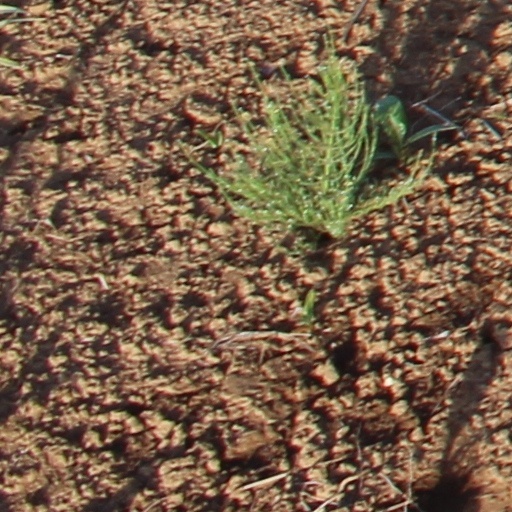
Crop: wheat